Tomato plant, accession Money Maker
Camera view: tilt-top (135 deg); turntable rotation: 30 degrees
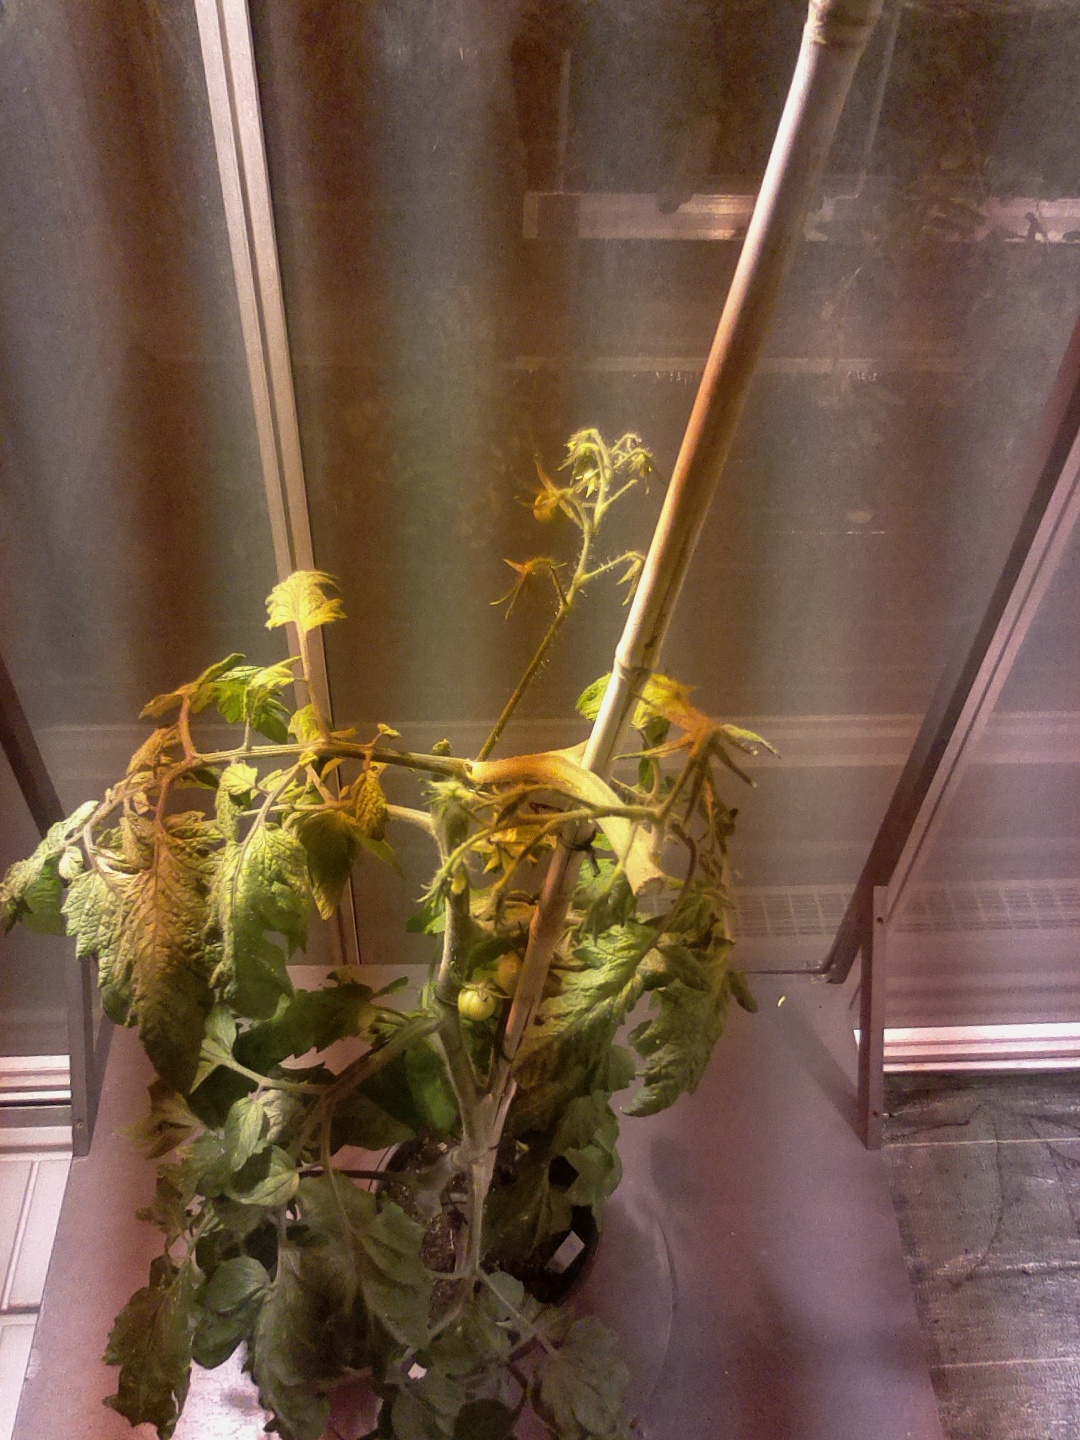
BBCH growth stage 75: 50%-60% of final fruit size